Kriminálka Anděl

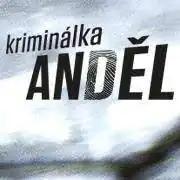

Kriminálka Anděl is a Czech crime drama television series which premiered on TV Nova in 2008. This TV series is a remake of the Slovak crime series "Mesto tieňov".